Rulers of the Sea

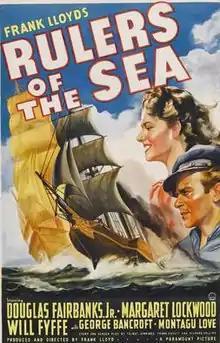
Film poster

Rulers of the Sea is a 1939 American historical drama film directed by Frank Lloyd and starring Douglas Fairbanks Jr., Margaret Lockwood and Will Fyffe. The film's story is based on the voyage of the , the first steamship to cross the North Atlantic, from Britain to the United States. The film was made by Paramount Pictures, but featured Lockwood and Fyffe who were two of the leading stars of the British Gainsborough Pictures studios. The supporting cast features Alan Ladd.